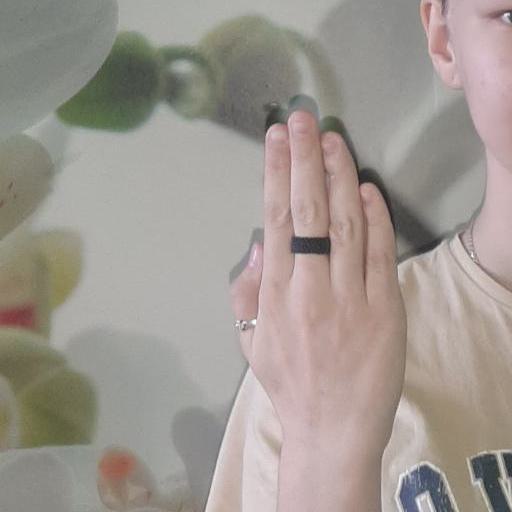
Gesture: stop_inverted